Odonymy in France

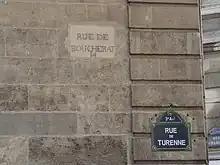
Corner of rue de Turenne in the 3  district of Paris: the plaque mentions the current street name, while its former name - Street Boucherat - is still visible, carved in stone of the building.

It is possible to distinguish several eras where we observe a similar typology of street names on French territory: